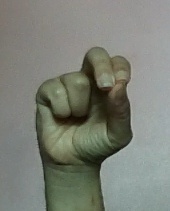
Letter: gaaf